Adventure Island (film)

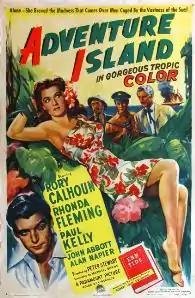
Theatrical poster

Adventure Island is a 1947 American South Seas action/adventure film shot in Cinecolor and directed by Sam Newfield (using the pseudonym Peter Stewart) for Paramount Pictures' Pine-Thomas Productions. This marked one of the few times in which Newfield worked for a major studio. The film stars Rory Calhoun and Rhonda Fleming.